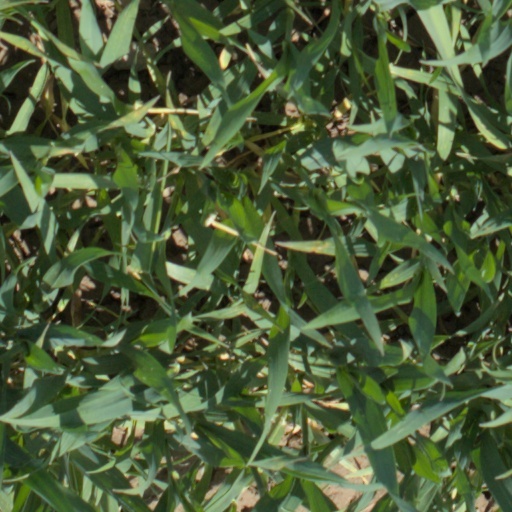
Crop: wheat